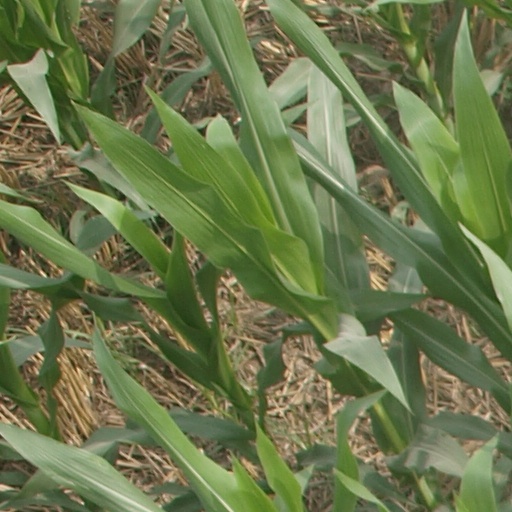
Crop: maize; corn